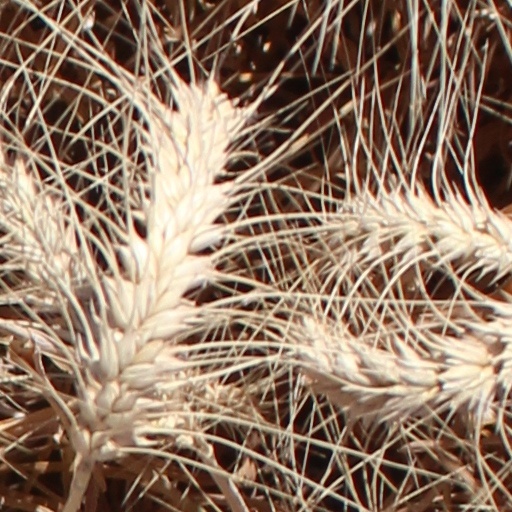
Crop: wheat